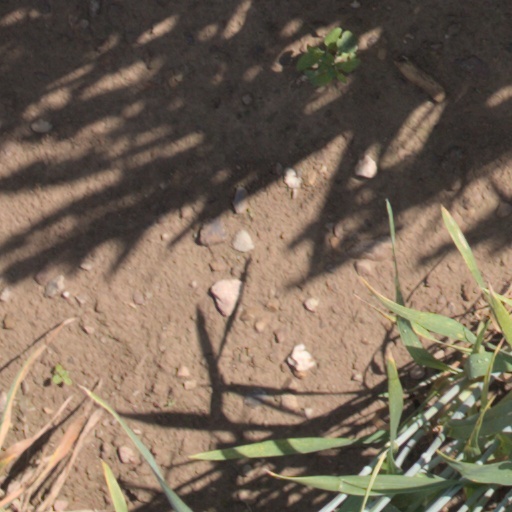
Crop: wheat